Duane Kale

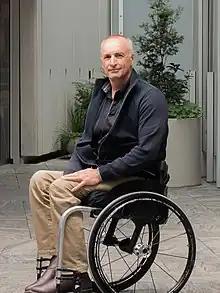
Kale in 2022

Duane Paul Kale (born 1 September 1967) is a New Zealand Paralympic swimmer.